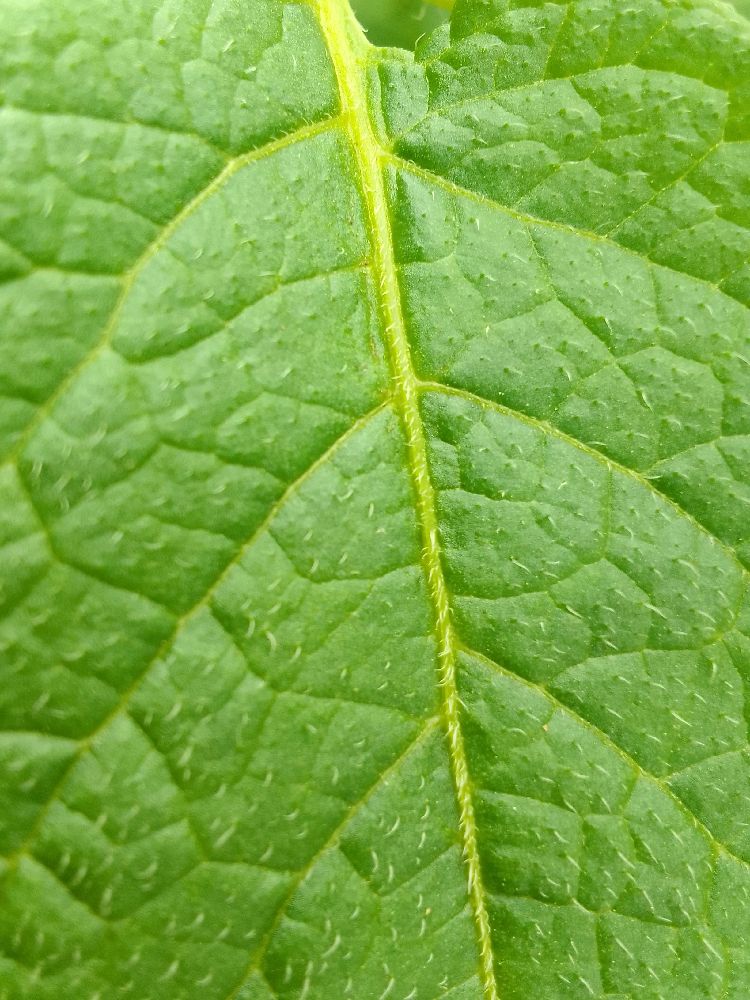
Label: Healthy